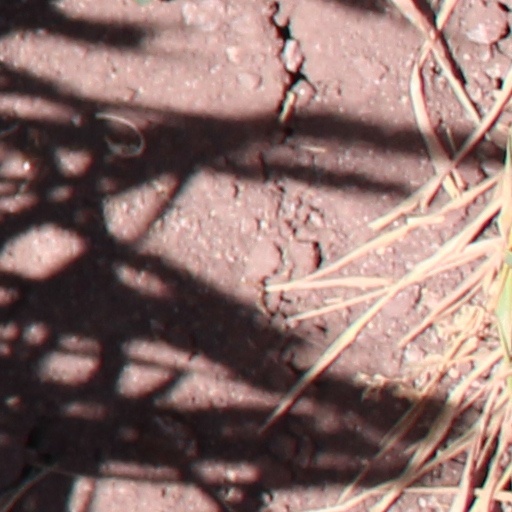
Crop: wheat